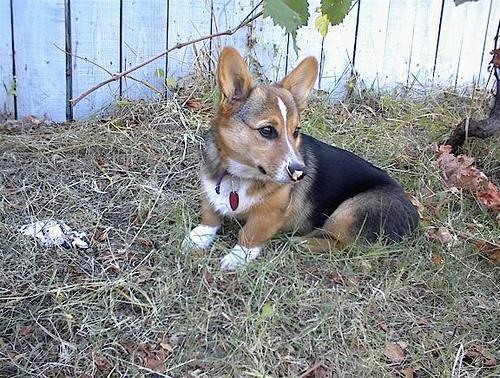
Pembroke